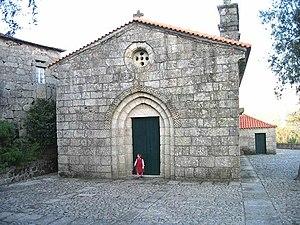
L'église vieille de Gondar est un édifice religieux de style roman situé dans la paroisse de Gondar, municipalité de Amarante, au Portugal.